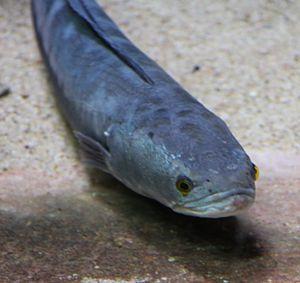
Tête de serpent à l'aquarium tropical de la porte dorée à Paris.
L'ophiocéphale ou tête de serpent est un poisson carnivore d'eau douce originaire du Sud-Est asiatique. Il est invasif et susceptible de ravager les écosystèmes qu'il parvient à infiltrer. Il est capable de survivre à l'air libre et est un prédateur redoutable sur terre comme dans l'eau. Il est comestible.